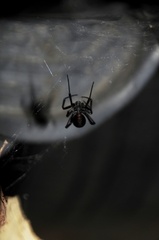
Species: Lactrodectus_hesperus